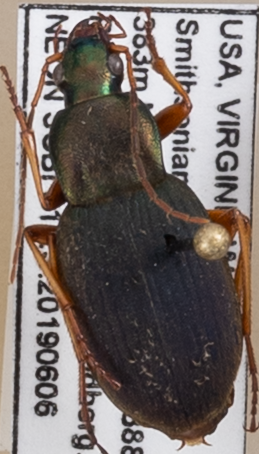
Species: Chlaenius aestivus
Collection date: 2019-06-06
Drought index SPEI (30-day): -0.048
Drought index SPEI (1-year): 2.09
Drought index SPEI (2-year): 2.09